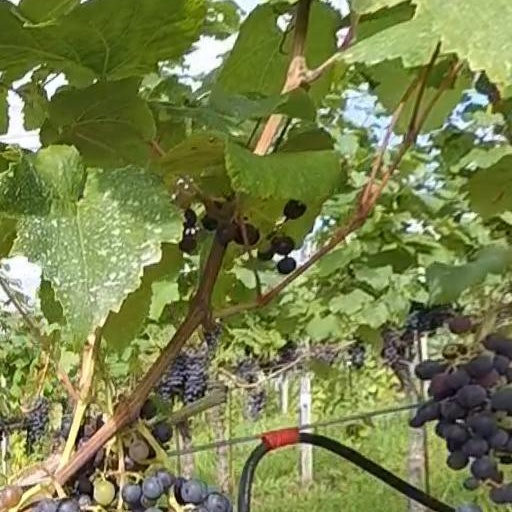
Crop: grape